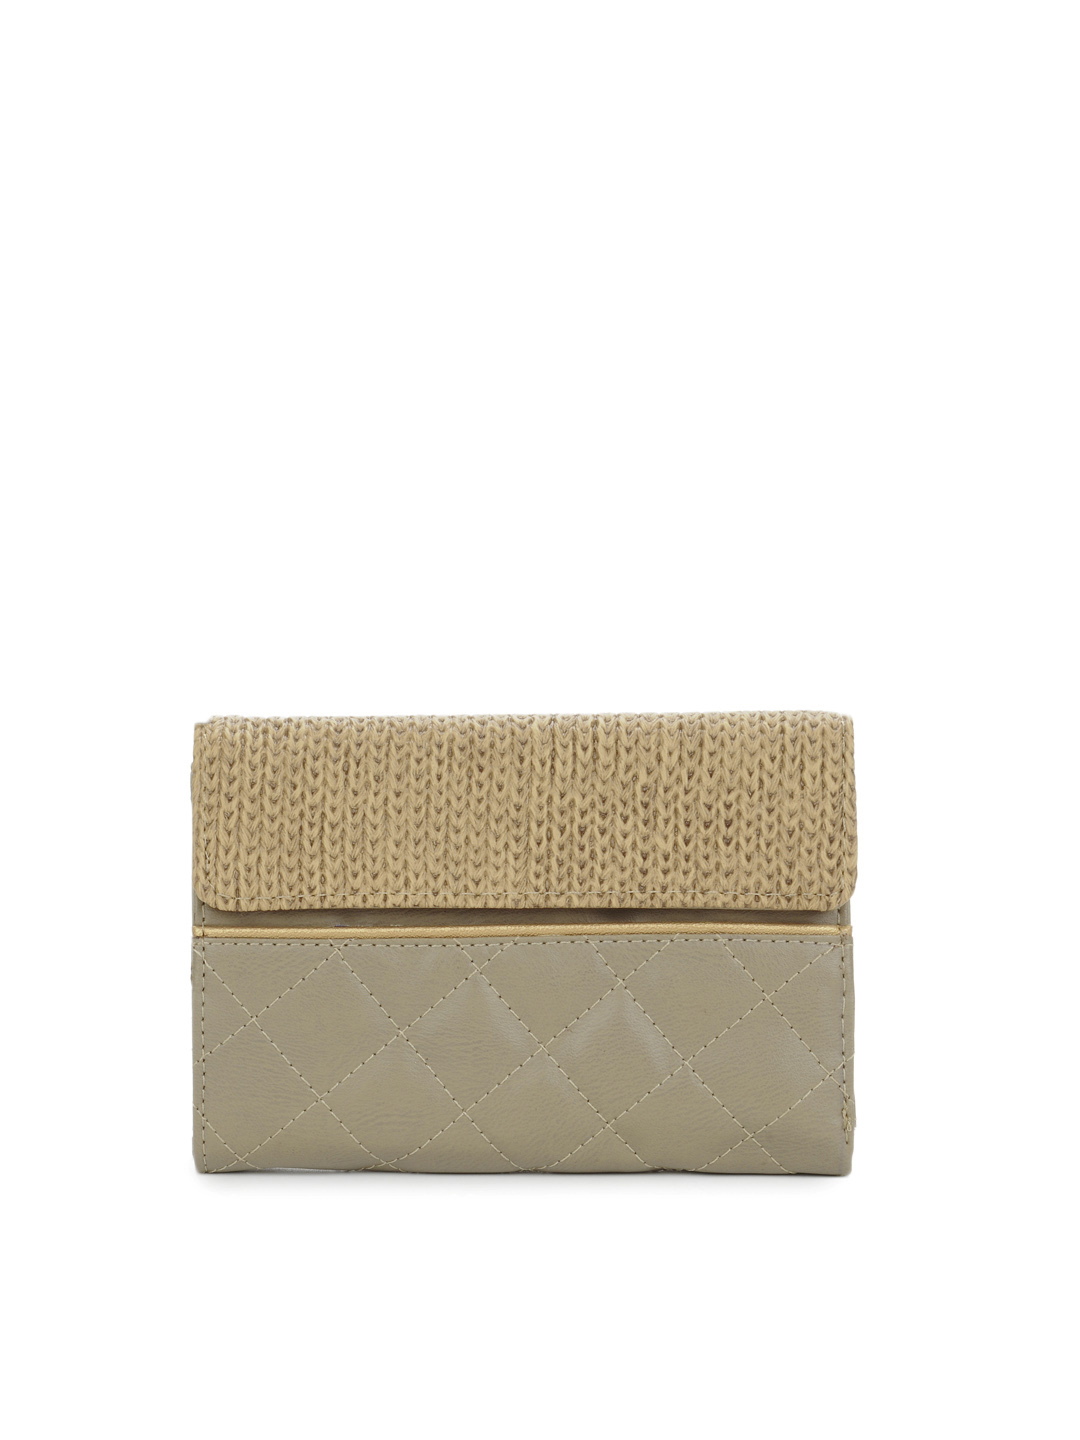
Baggit Women Beige Wallet
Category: Accessories / Wallets / Wallets
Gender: Women
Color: Beige
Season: Summer 2012
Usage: Casual